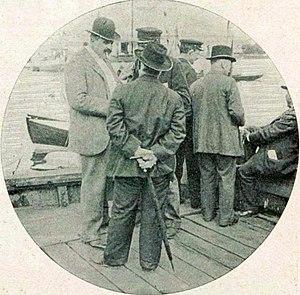
Le comte de Dion aux journées motonautiques de l'exposition universelle 1900, les 23 et 24 juin 1900 sur le bassin d'Argenteuil, avec l'Hélice-Club de France.
Le motonautisme fait son apparition pour la première fois lors des Jeux olympiques de 1900 en tant que sport de démonstration. Lors des Jeux olympiques de 1908 trois épreuves lors de la compétition motonautique prirent place. Depuis cette édition, les épreuves ne furent pas réintégrées au programme des Jeux olympiques. Ce fut la seule et unique fois qu'un sport motorisé fut officiellement retenu pour les Jeux olympiques.